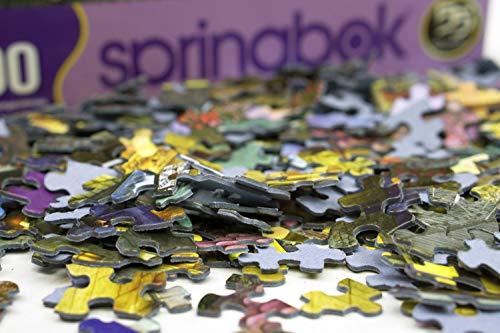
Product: Springbok Puzzles - Christmas Wishes - 400 Piece Jigsaw Puzzle - Large 26.75 Inches by 20.5 Inches Puzzle - Made in USA - Unique Cut Interlocking Pieces - Big Pieces for Kids & Small Pieces for Adults
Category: Toys & Games | Puzzles | Jigsaw Puzzles
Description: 400 PIECE JIGSAW PUZZLE - Featuring a finished size of 26.75 inches by 20.5 inches with a precision cut that ensures a tight, interlocking heirloom-quality puzzle.
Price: $14.95
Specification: ProductDimensions:20.5x0x26.8inches|ItemWeight:1.5pounds|ShippingWeight:1.61pounds(Viewshippingratesandpolicies)|DomesticShipping:ItemcanbeshippedwithinU.S.|InternationalShipping:ThisitemcanbeshippedtoselectcountriesoutsideoftheU.S.LearnMore|ASIN:B071GRMV63|Itemmodelnumber:34-70549|Manufacturerrecommendedage:36months-15years